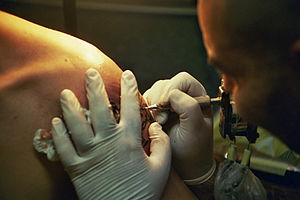
Tatovering
En tatovør i arbejde
Tatovering er en permanent tegning, der udføres ved at stikke farvepigment ind i hudlaget. Tatoveringer praktiseres på mennesker og dyr, hvor formålet for menneskers vedkommende er en kropsmodifikation eller kropsudsmykning, hvorimod tatovering på dyr typisk benyttes som identifikation.